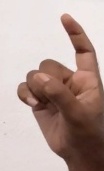
ASL sign: Z